Crow Indian Reservation

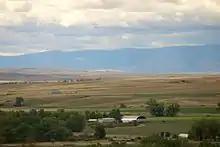
Crow Tribe landforms near Lodge Grass, Montana.

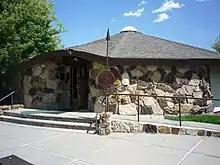
Chief Plenty Coups (Alek-Chea-Ahoosh) State Park and Home museum

The Crow Indian Reservation is the homeland of the Crow Tribe. Established 1868, the reservation is located in parts of Big Horn, Yellowstone, and Treasure counties in southern Montana in the United States. The Crow Tribe has an enrolled membership of approximately 11,000, of whom 7,900 reside in the reservation. 20% speak Crow as their first language.